Islip, New York

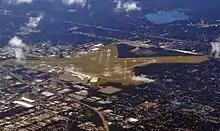
Long Island MacArthur Airport from the air in 2010.

Long Island MacArthur Airport and the New York Air Route Traffic Control Center (ARTCC), located in the Town of Islip, are both in the hamlet of Ronkonkoma. MacArthur Airport is owned by the Town of Islip and maintained through the Town of Islip Department of Aviation.